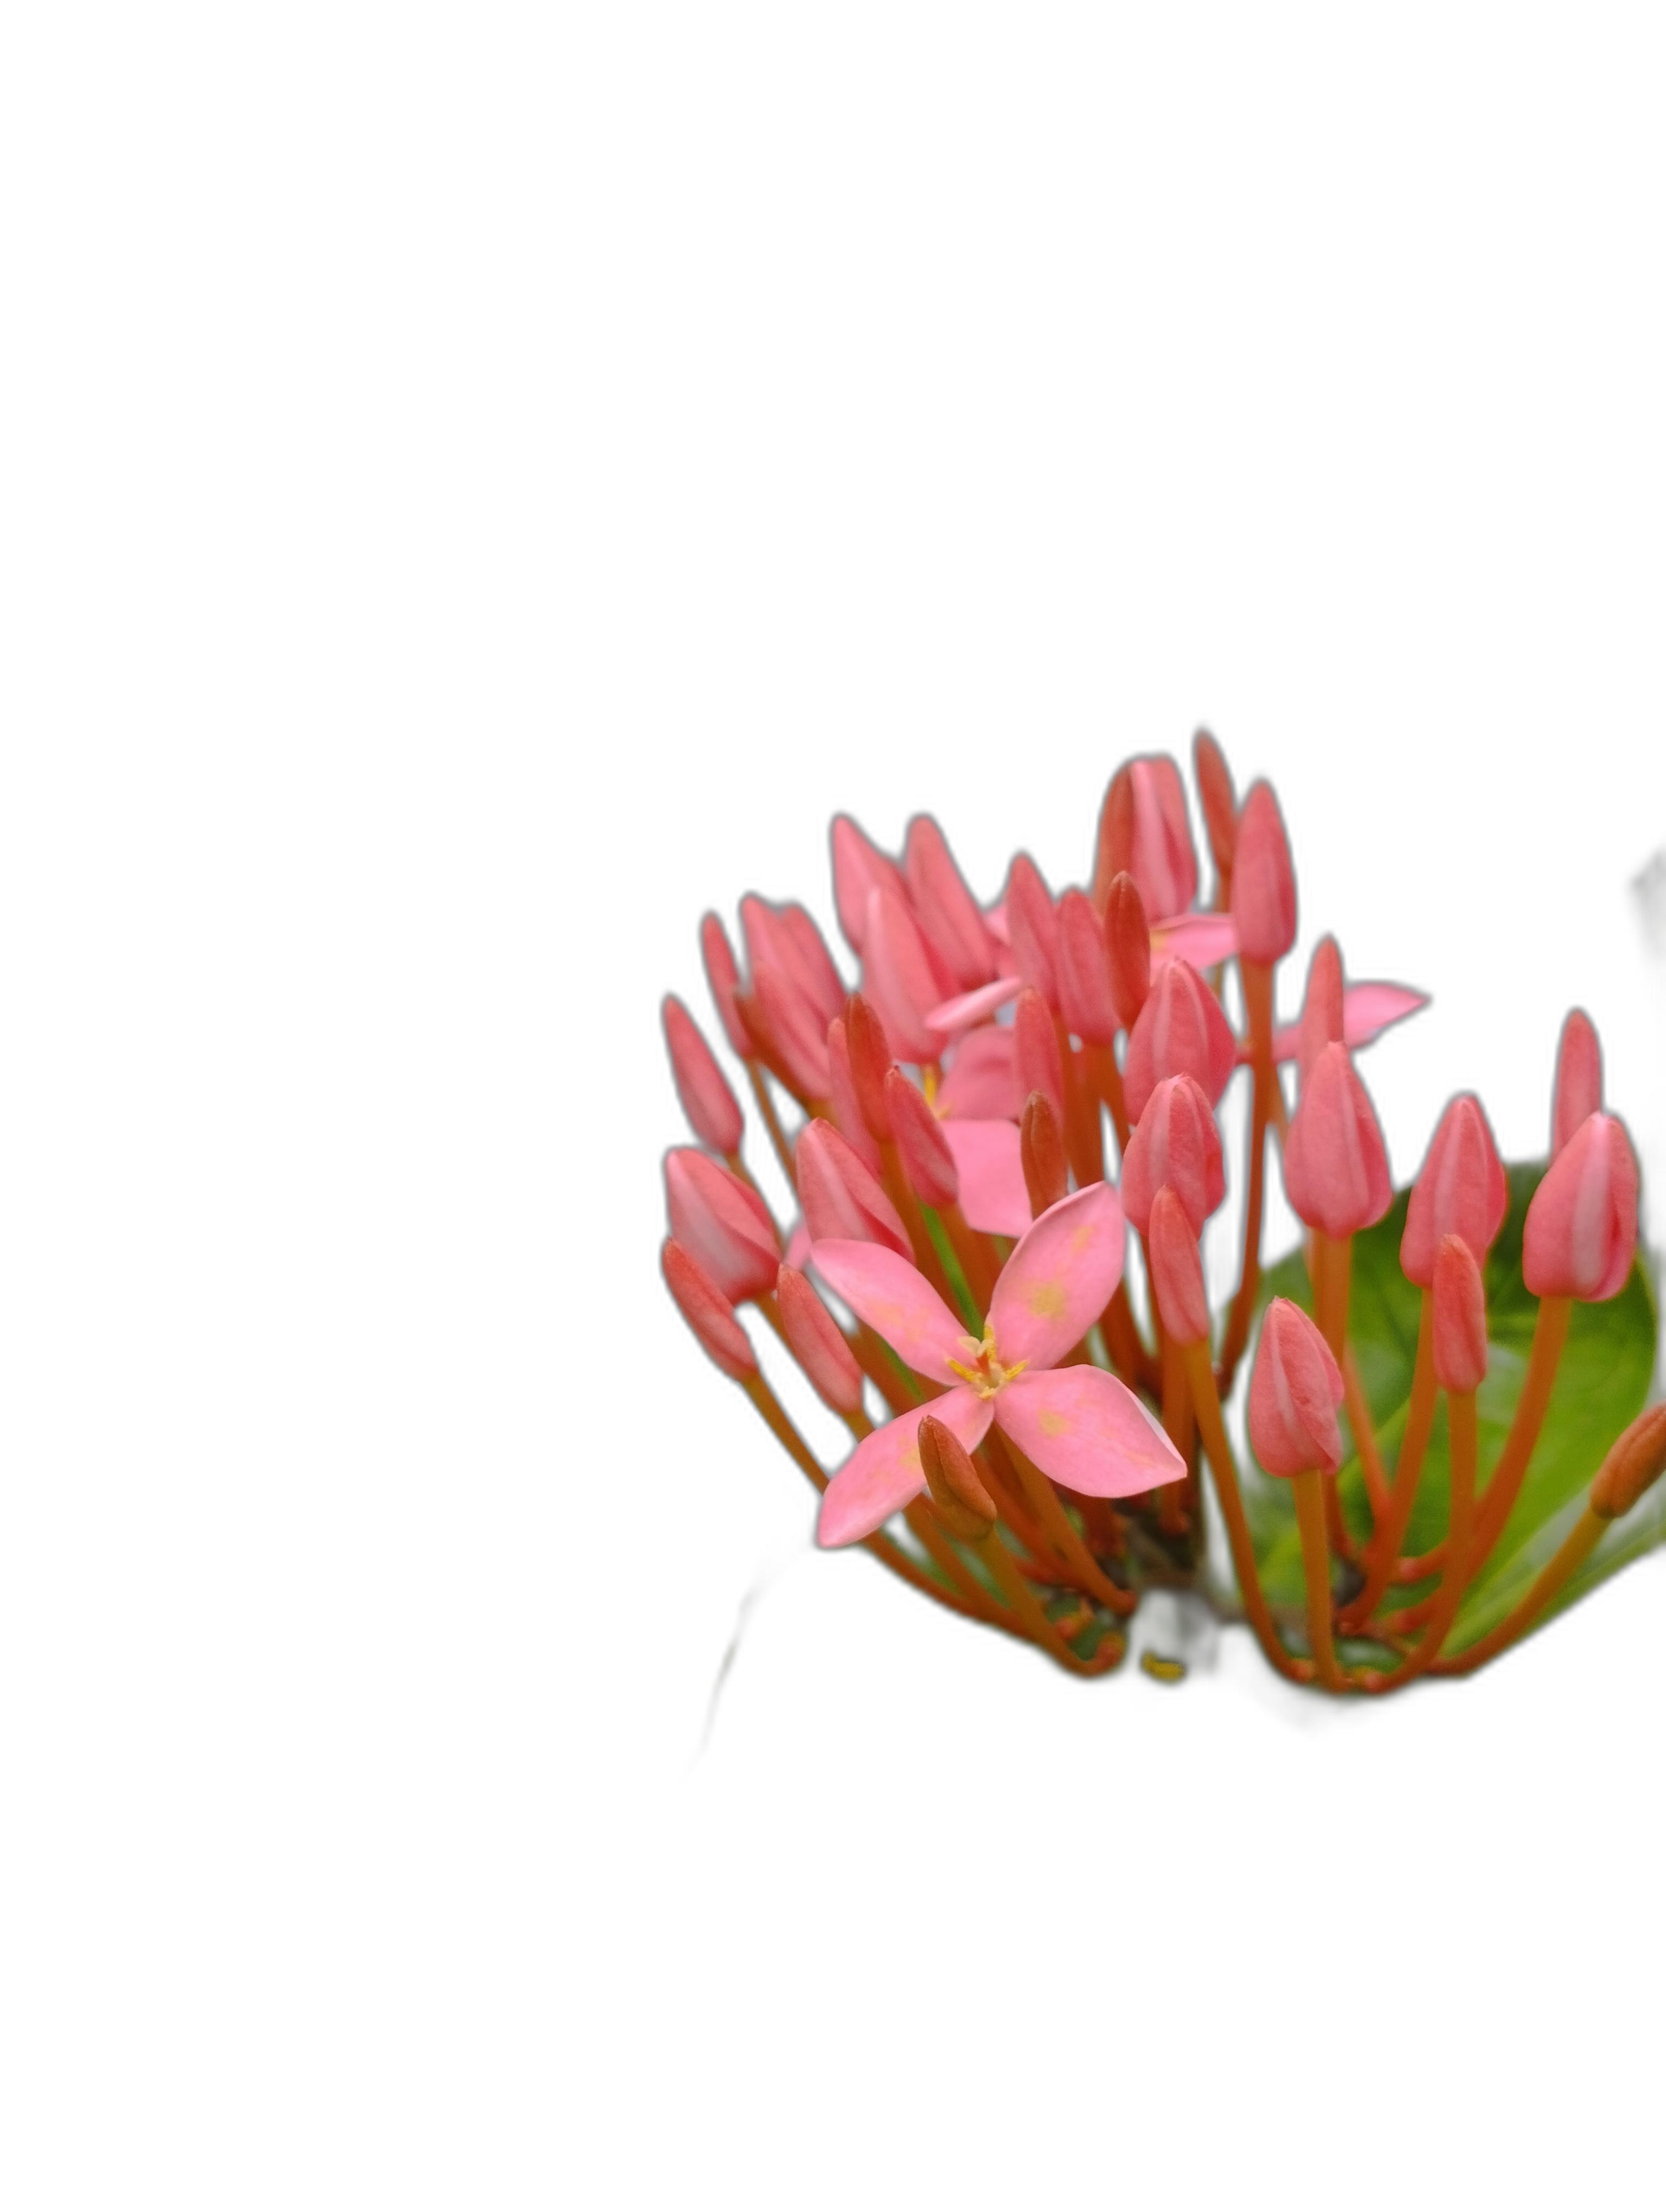
Label: Jungle geranium